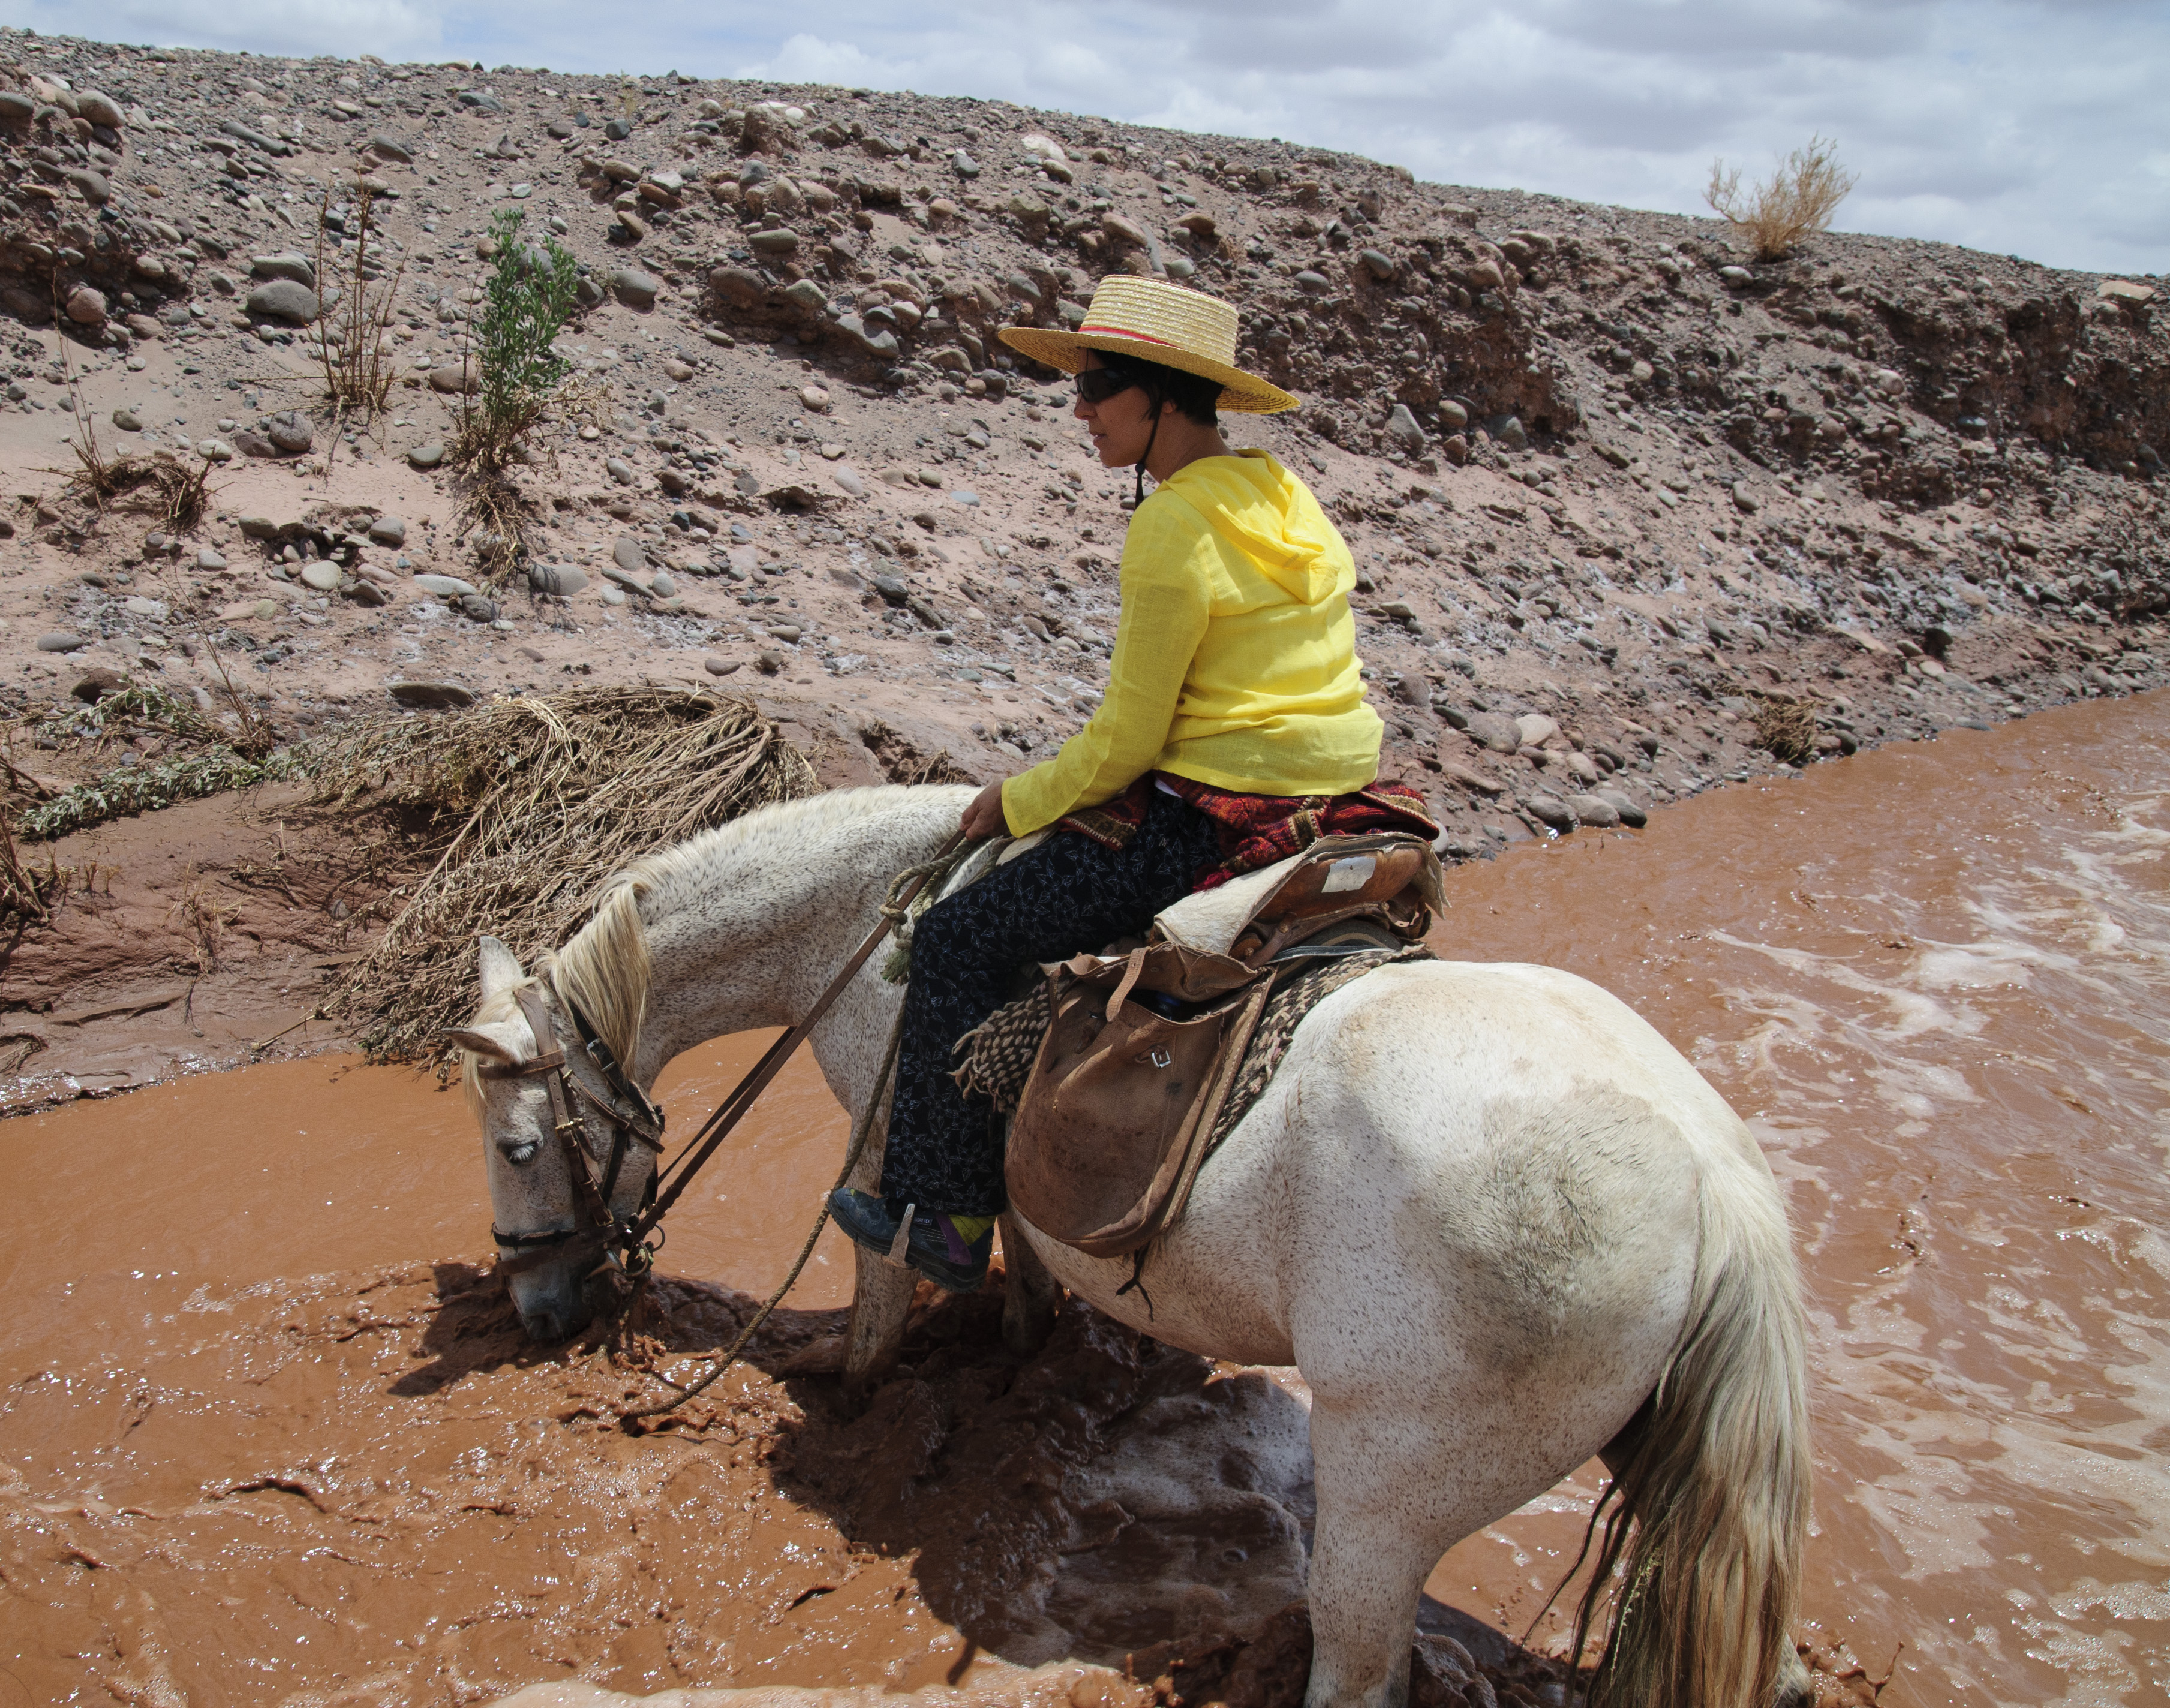
nikon, chile, wadi, sanpedrodeatacama, d300, pack animal, horse like mammal, animal sports